Guimarães

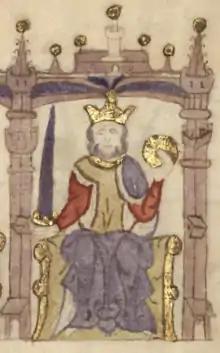
King Afonso I of Portugal

Guimarães is one of the most industrial municipalities in Portugal. Its primary industries are textiles, shoe industry and metalomechanics.